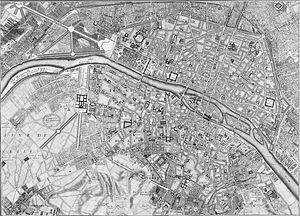
Le plan de Roussel est un plan historique de Paris et ses alentours, dessiné en 1730 par un cartographe du nom de Roussel, mort en 1733, et édité chez Jaillot. Le titre originel du plan est Paris, ses fauxbourgs et ses environs où se trouve le détail des villages, châteaux, grands chemins pavez et autres, des hauteurs, bois, vignes, terres et prez, levez géométriquement.
La rue Quincampoix est une voie, ancienne, des 3ᵉ et 4ᵉ arrondissements de Paris, en France.